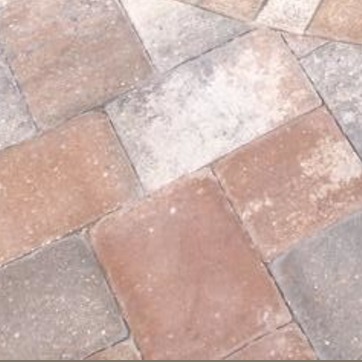
Material: brick